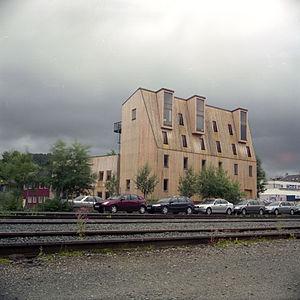
Svartlamon est un quartier alternatif de Trondheim, situé au nord du centre-ville, entre deux voies ferrées. Dans la lignée d'autres communautés anarchistes de Scandinavie, comme Christiania à Copenhague, il fonctionne sur un mode d'autogestion partielle, grâce à un comité composé de représentants des habitants et d'élus municipaux.